Grand Hotel (New York City)

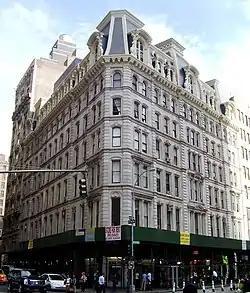
The Grand Hotel in 2012

The Grand Hotel is located at 1232–1238 Broadway at the corner of West 31st Street in the NoMad neighborhood of Manhattan, New York City.